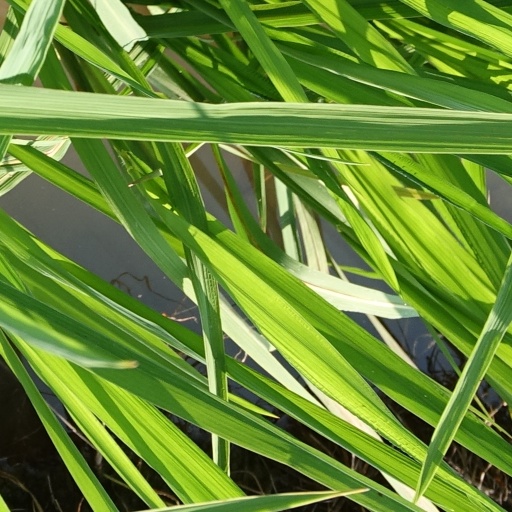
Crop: rice